Nashville Sounds all-time roster

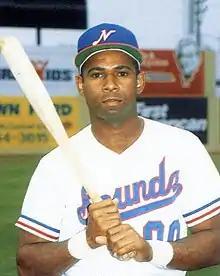
A man wearing a white baseball uniform with "Sounds" on the chest in blue and red and a blue cap with a white "N" poses holding a baseball bat with both hands.

The Nashville Sounds Minor League Baseball team has played in Nashville, Tennessee, since its establishment in 1978. Through the completion of the 2023 season, 1,517 players have competed in at least one regular-season game for the Sounds. Of those, 1,095 have also played in at least one game for a Major League Baseball (MLB) team. Six additional players have appeared for the Sounds only in postseason games, one of whom has also played in the majors. Encompassing both regular and postseason play, 1,523 players have competed for Nashville; 1,096 of those have also played in Major League Baseball.